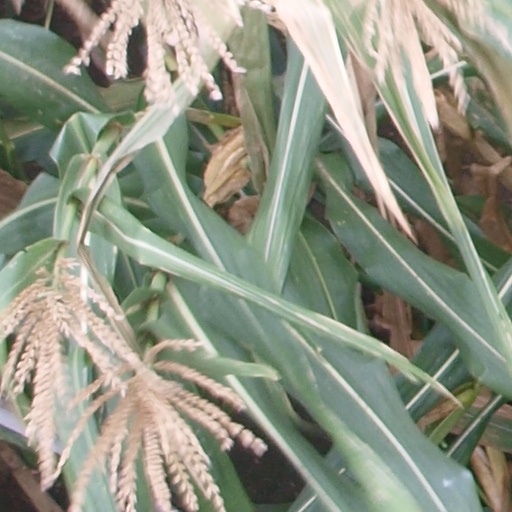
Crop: maize; corn